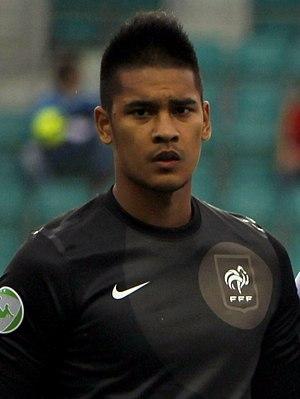
Le centre de formation du Paris Saint-Germain Football Club est un centre de formation de football destiné à former les jeunes joueurs du Paris Saint-Germain, club de football professionnel situé à Paris et à Saint-Germain-en-Laye en Île-de-France, en leur fournissant une structure d'hébergement, un accompagnement scolaire et un programme de formation sportive. La structure est inaugurée le 4 novembre 1975, avec Pierre Alonzo comme premier directeur ; Bertrand Reuzeau en est le directeur actuel. Les équipes de jeunes ont remporté quelques titres comme la Coupe Gambardella en 1991.